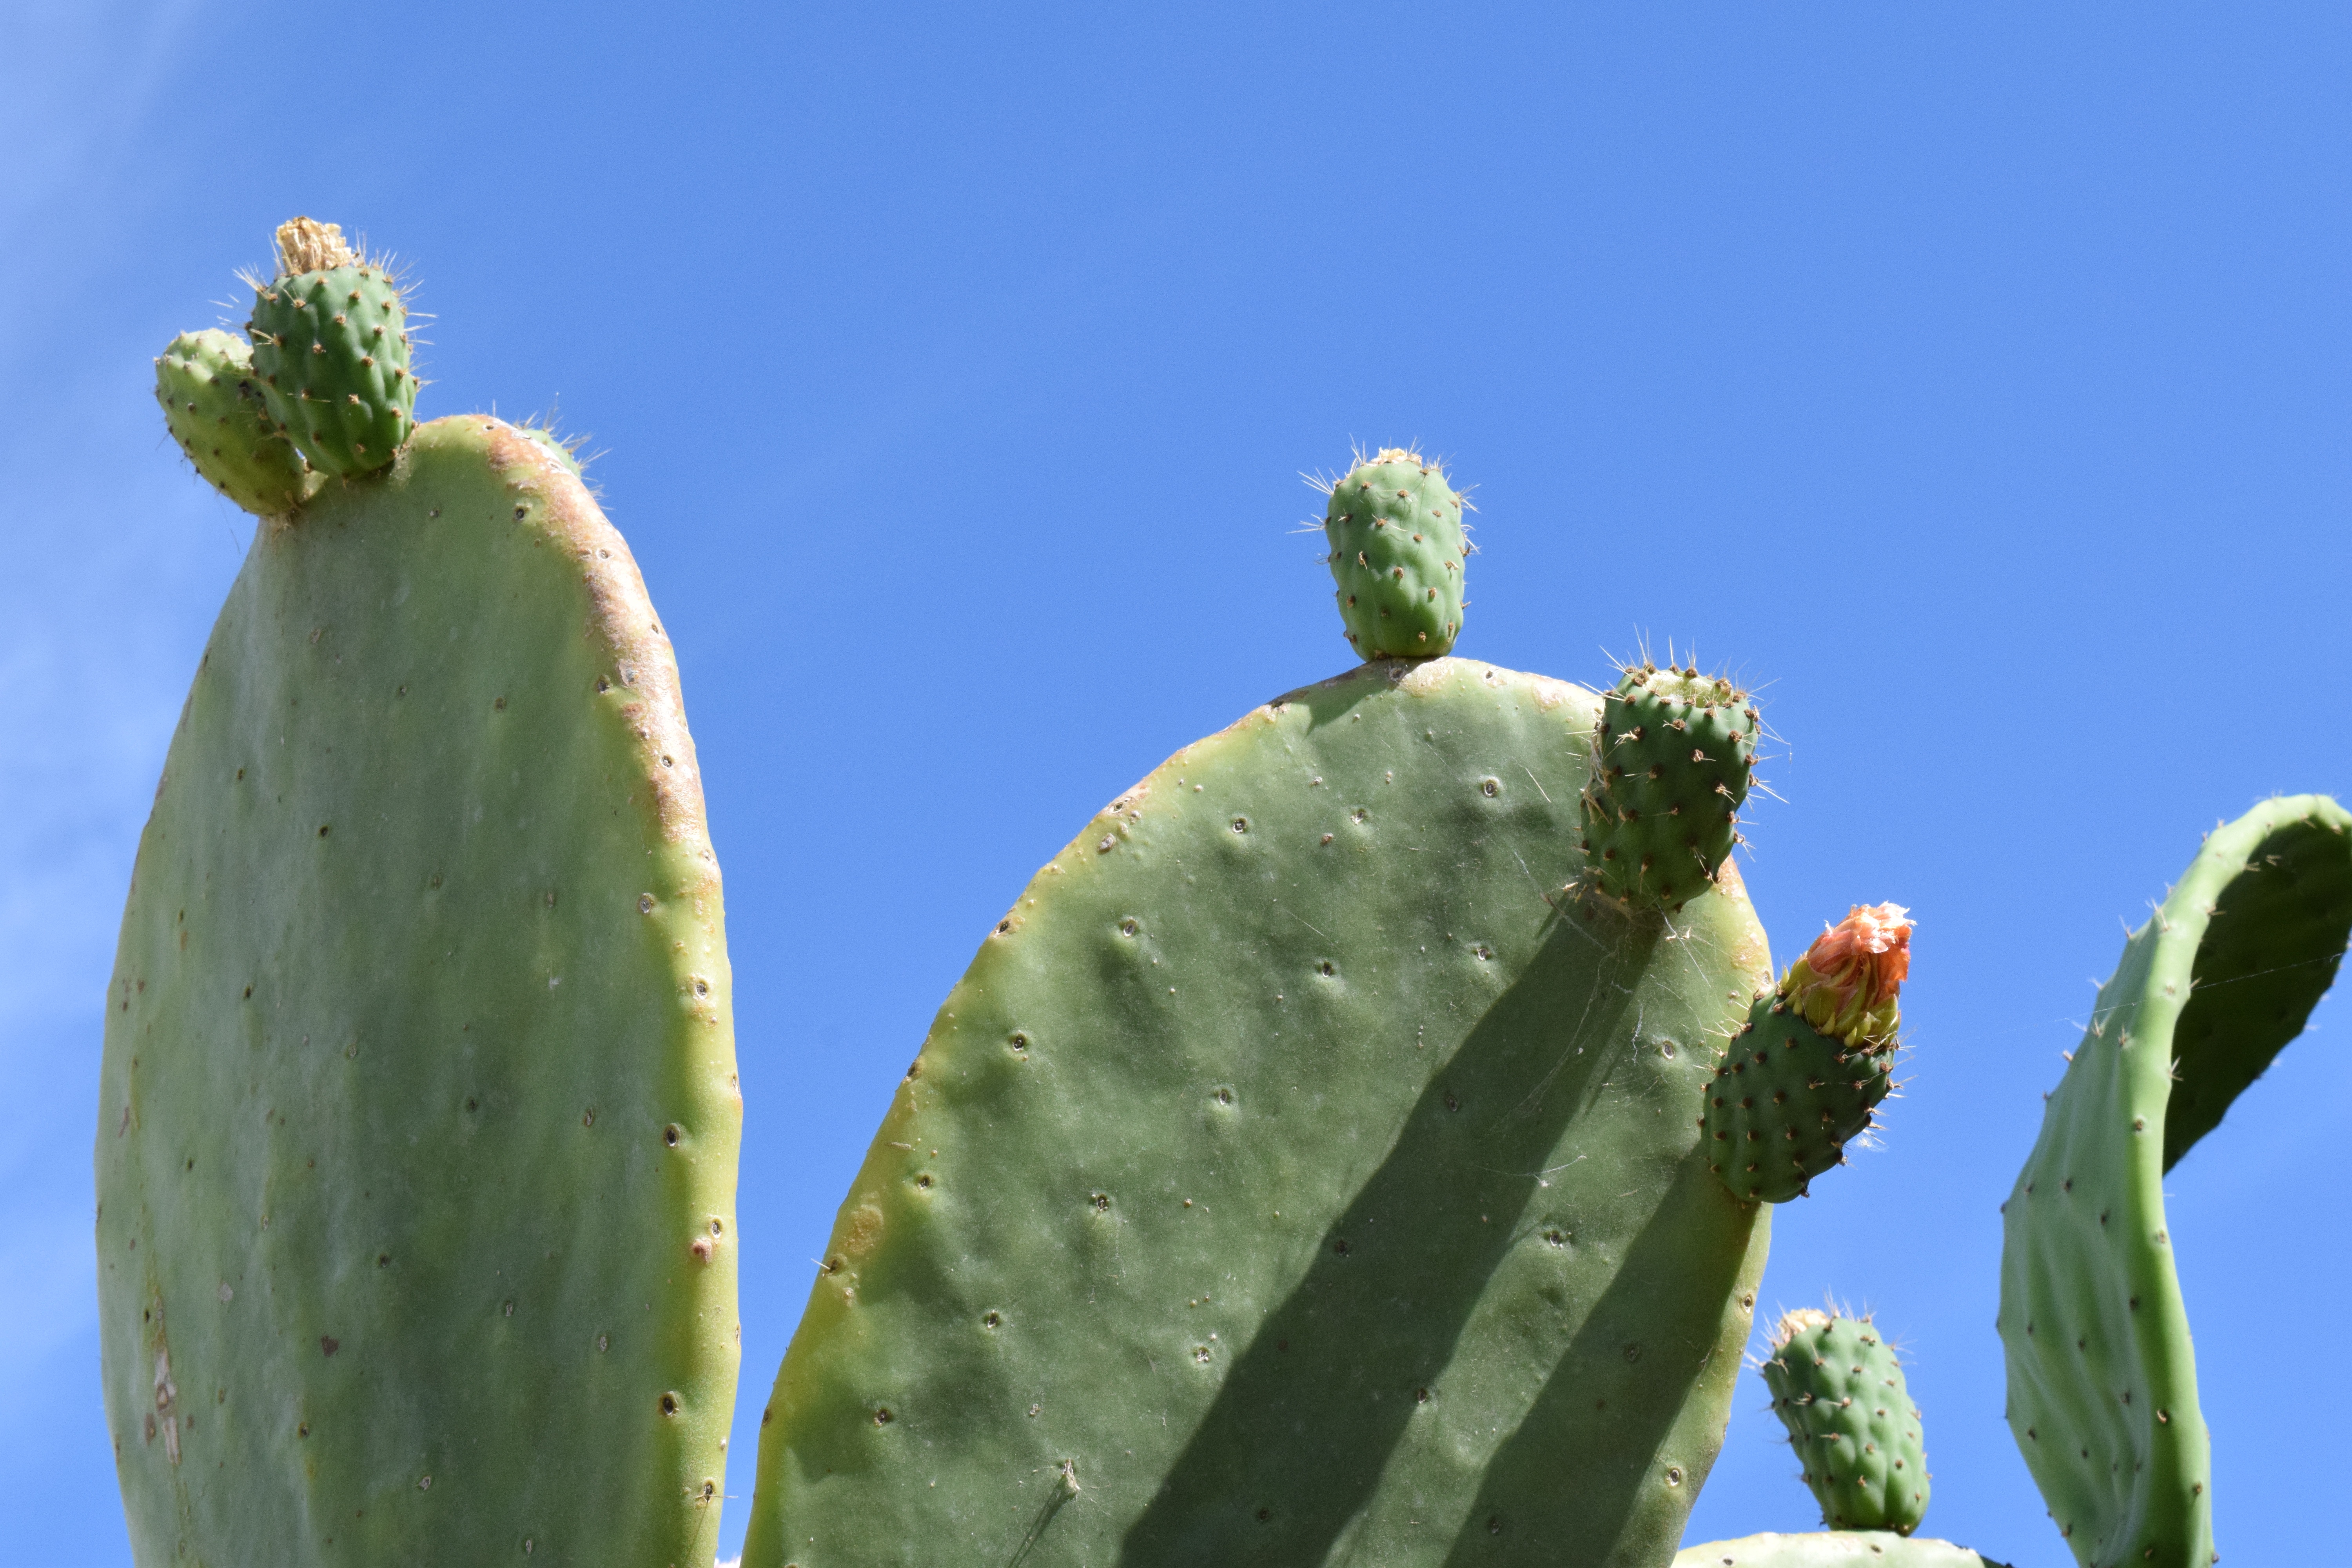
cactus, plant, sky, fruit, flower, summer, food, green, mediterranean, produce, botany, blue, flora, caryophyllales, spur, flowering plant, prickly pear, cactus greenhouse, plant stem, land plant, thorns spines and prickles, hedgehog cactus, nopal, barbary fig, eastern prickly pear